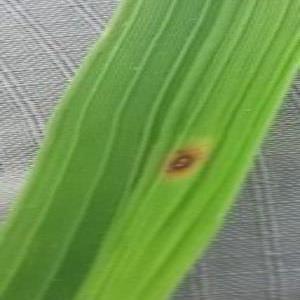
Disease: Brownspot